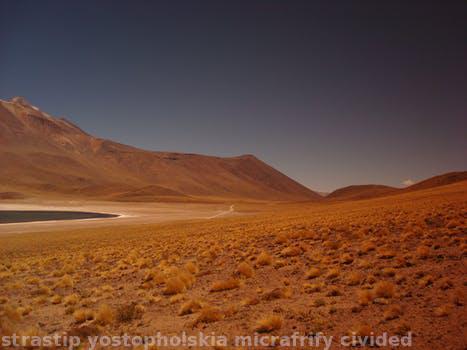
Label: Watermark